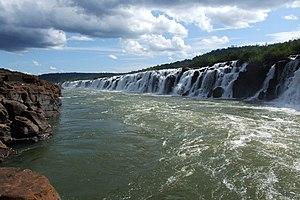
Le Parc d'État du Turvo est une réserve naturelle sous contrôle du Gouvernement de l'État du Rio Grande do Sul, dans le Sud du Brésil. Il a été créé le 11 mars 1947, fait 17 491 ha et se trouve à 530 km de Porto Alegre, sur le territoire de la municipalité de Derrubadas.